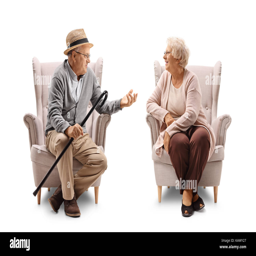
elderly man and an elderly woman seated in armchairs talking to each other isolated on white background